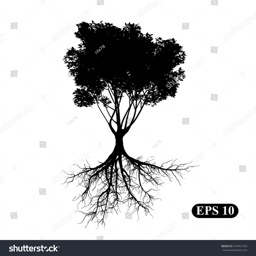
silhouette of a tree with roots .